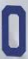
Number: 0